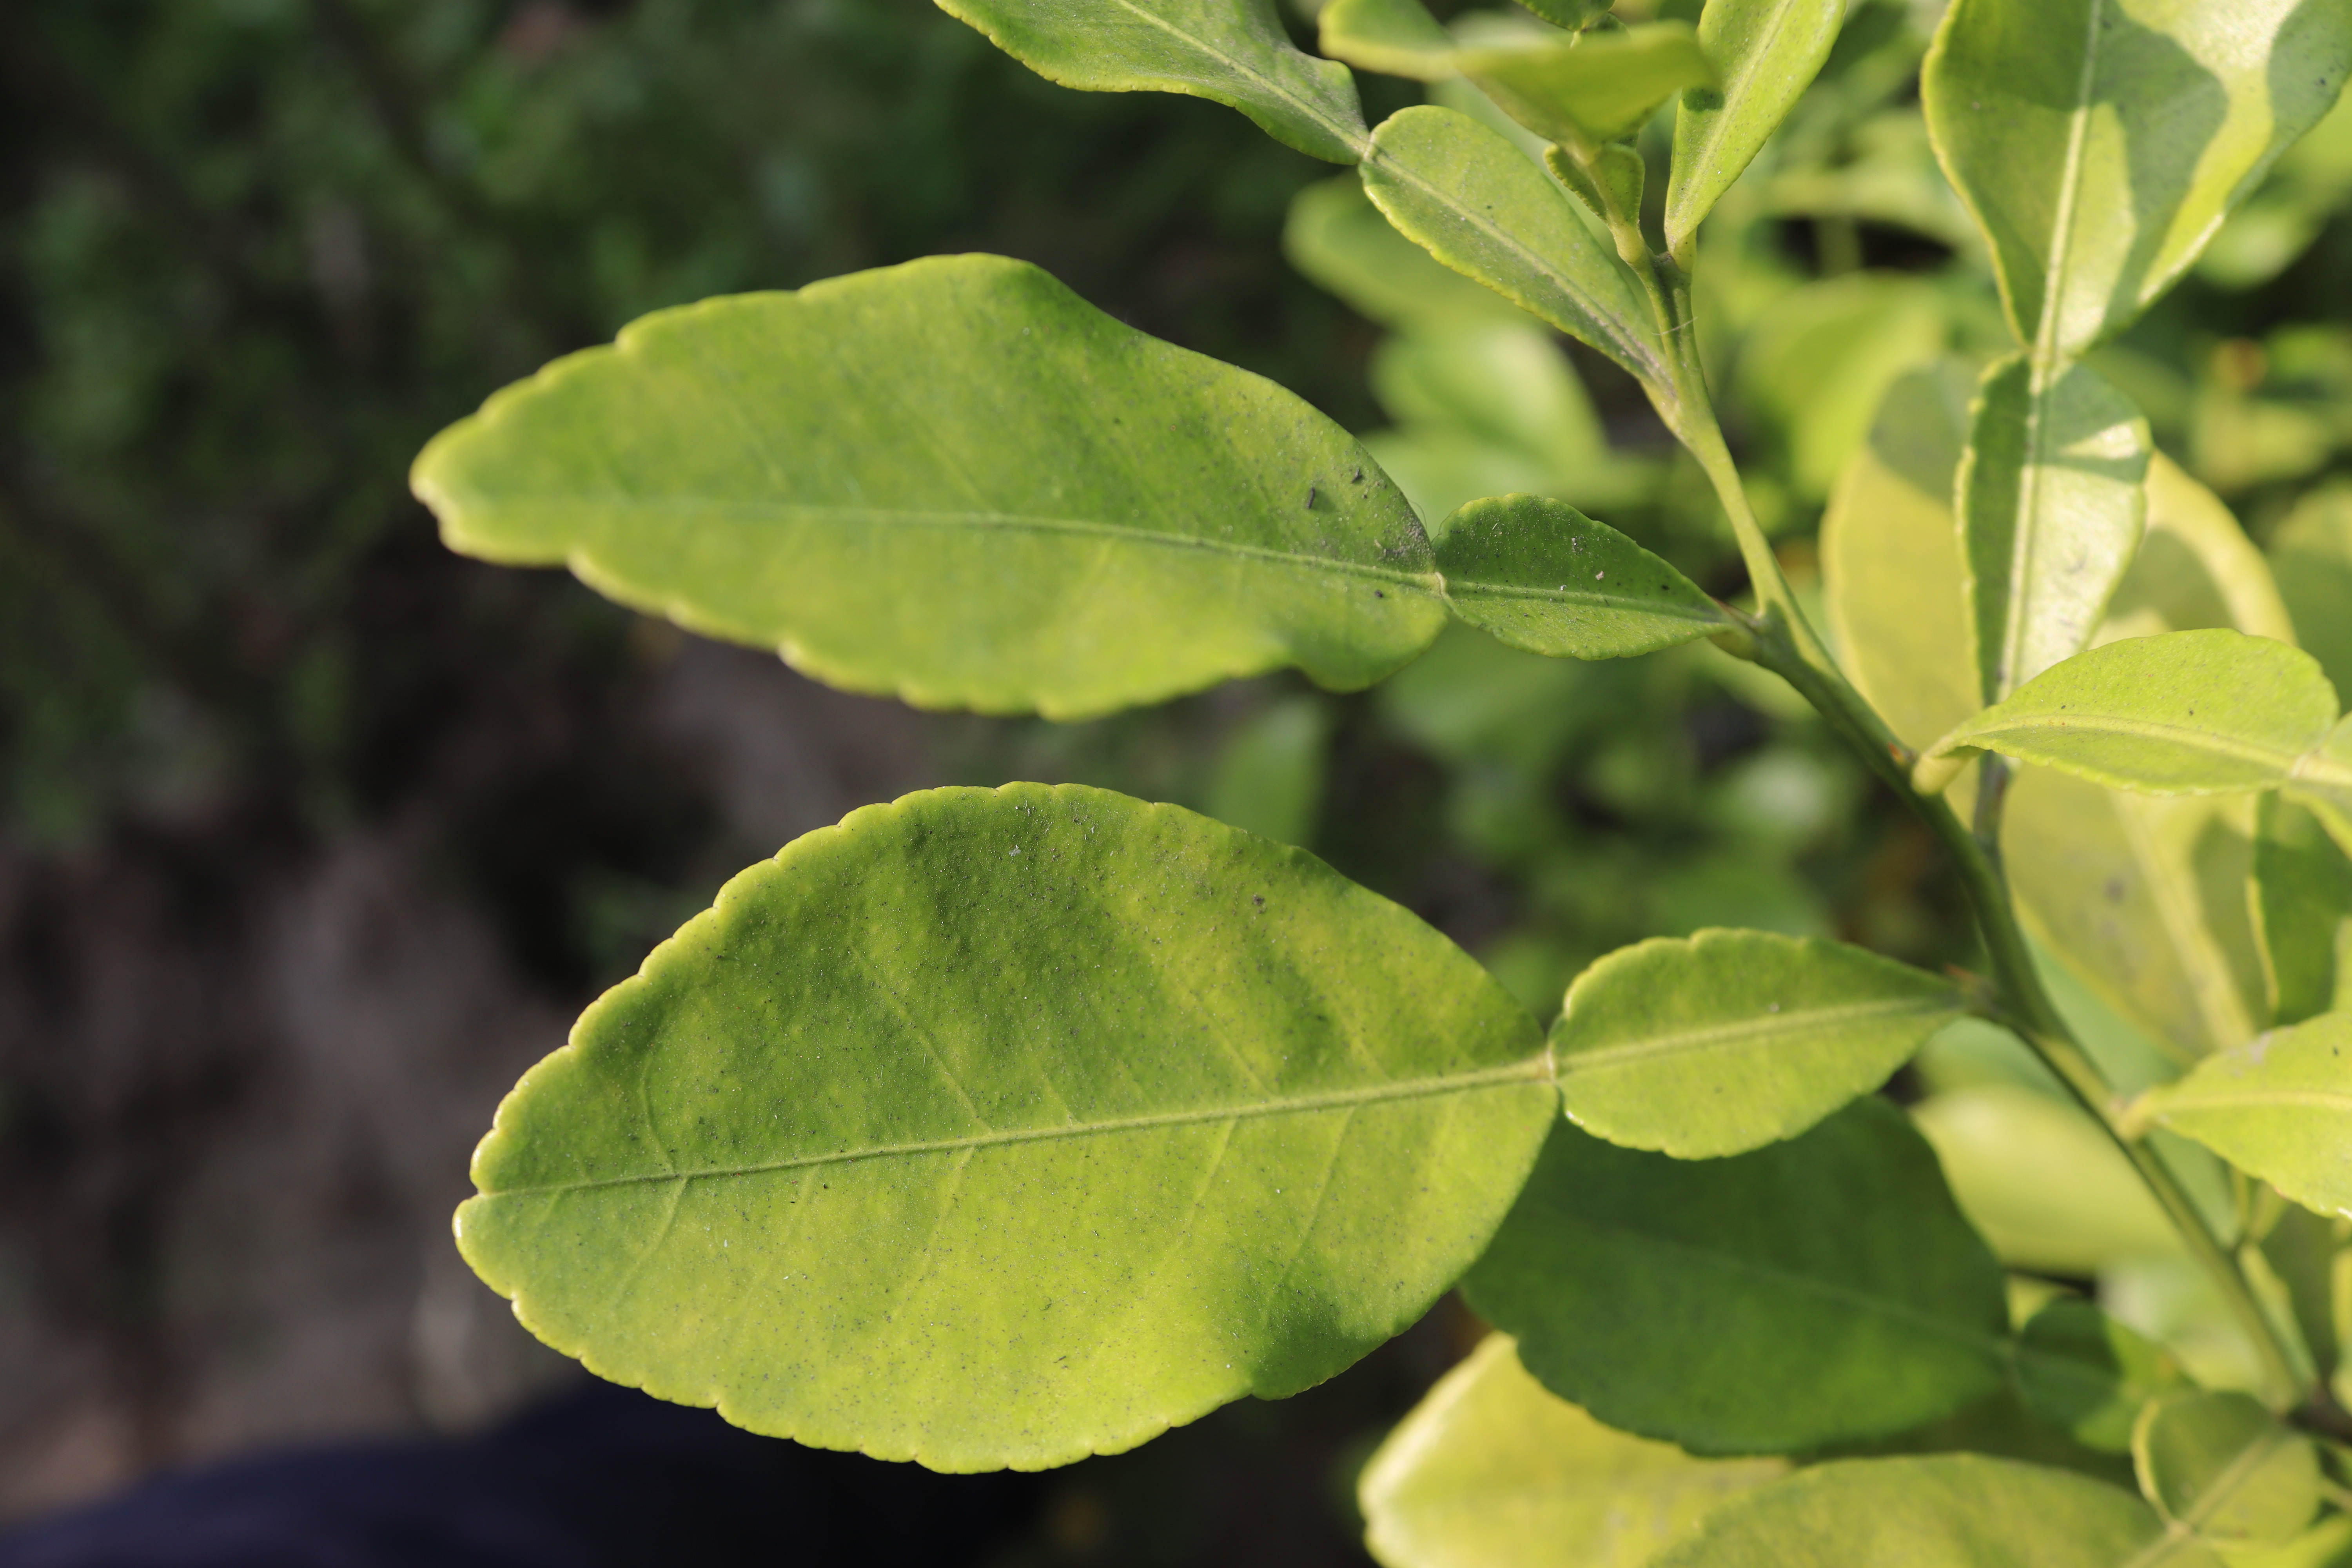
Mandarin leaf variety: Nagpuri